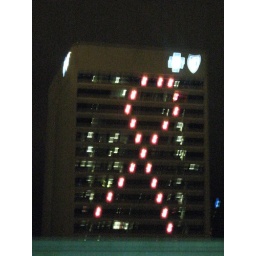
Blue Cross Blue Shield building in Detroit with pink ribbon symbol for breast cancer awareness